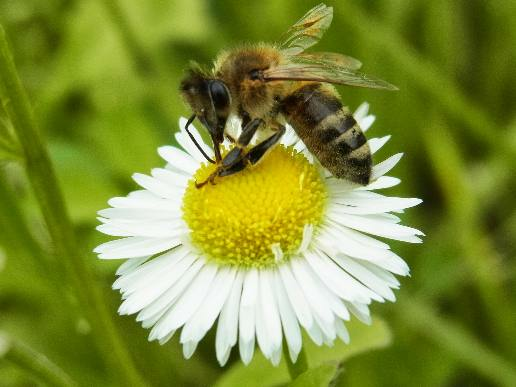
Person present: No